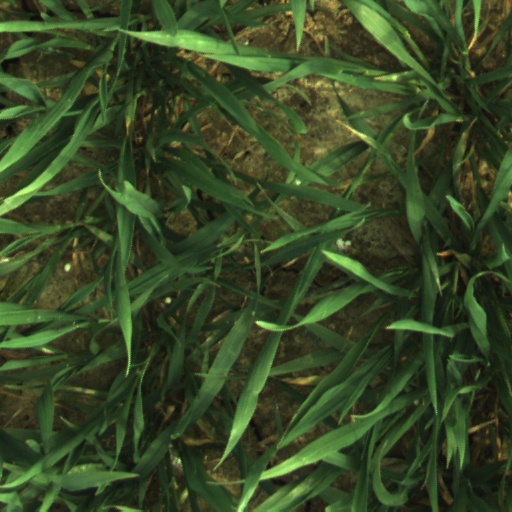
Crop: wheat